Lianhua West station

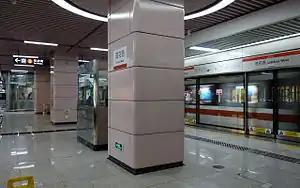

Lianhua West station is a metro station on Line 2 of the Shenzhen Metro. It opened on 28 June 2011 as . It is located under Xinzhou Road and Hongli West Road.